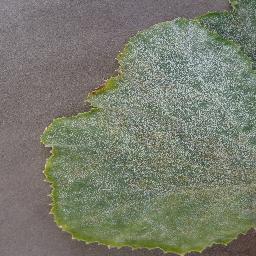
Label: Squash___Powdery_mildew